Old Oak Common Depot

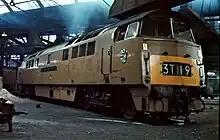
The first-of-class (Class 52) D1000 "Western Enterprise", inside the roundhouse in 1964

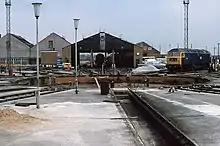
The former western turntable in 1980s looking east, with "The Factory" buildings to the rear

Throughout its GWR and early BR operational life, the depot remained fairly intact and similar to its original layout. The only major difference by the early 1960s was the addition of a pre-war diesel refuelling stage just north of the repair shop, for use by GWR railcars.